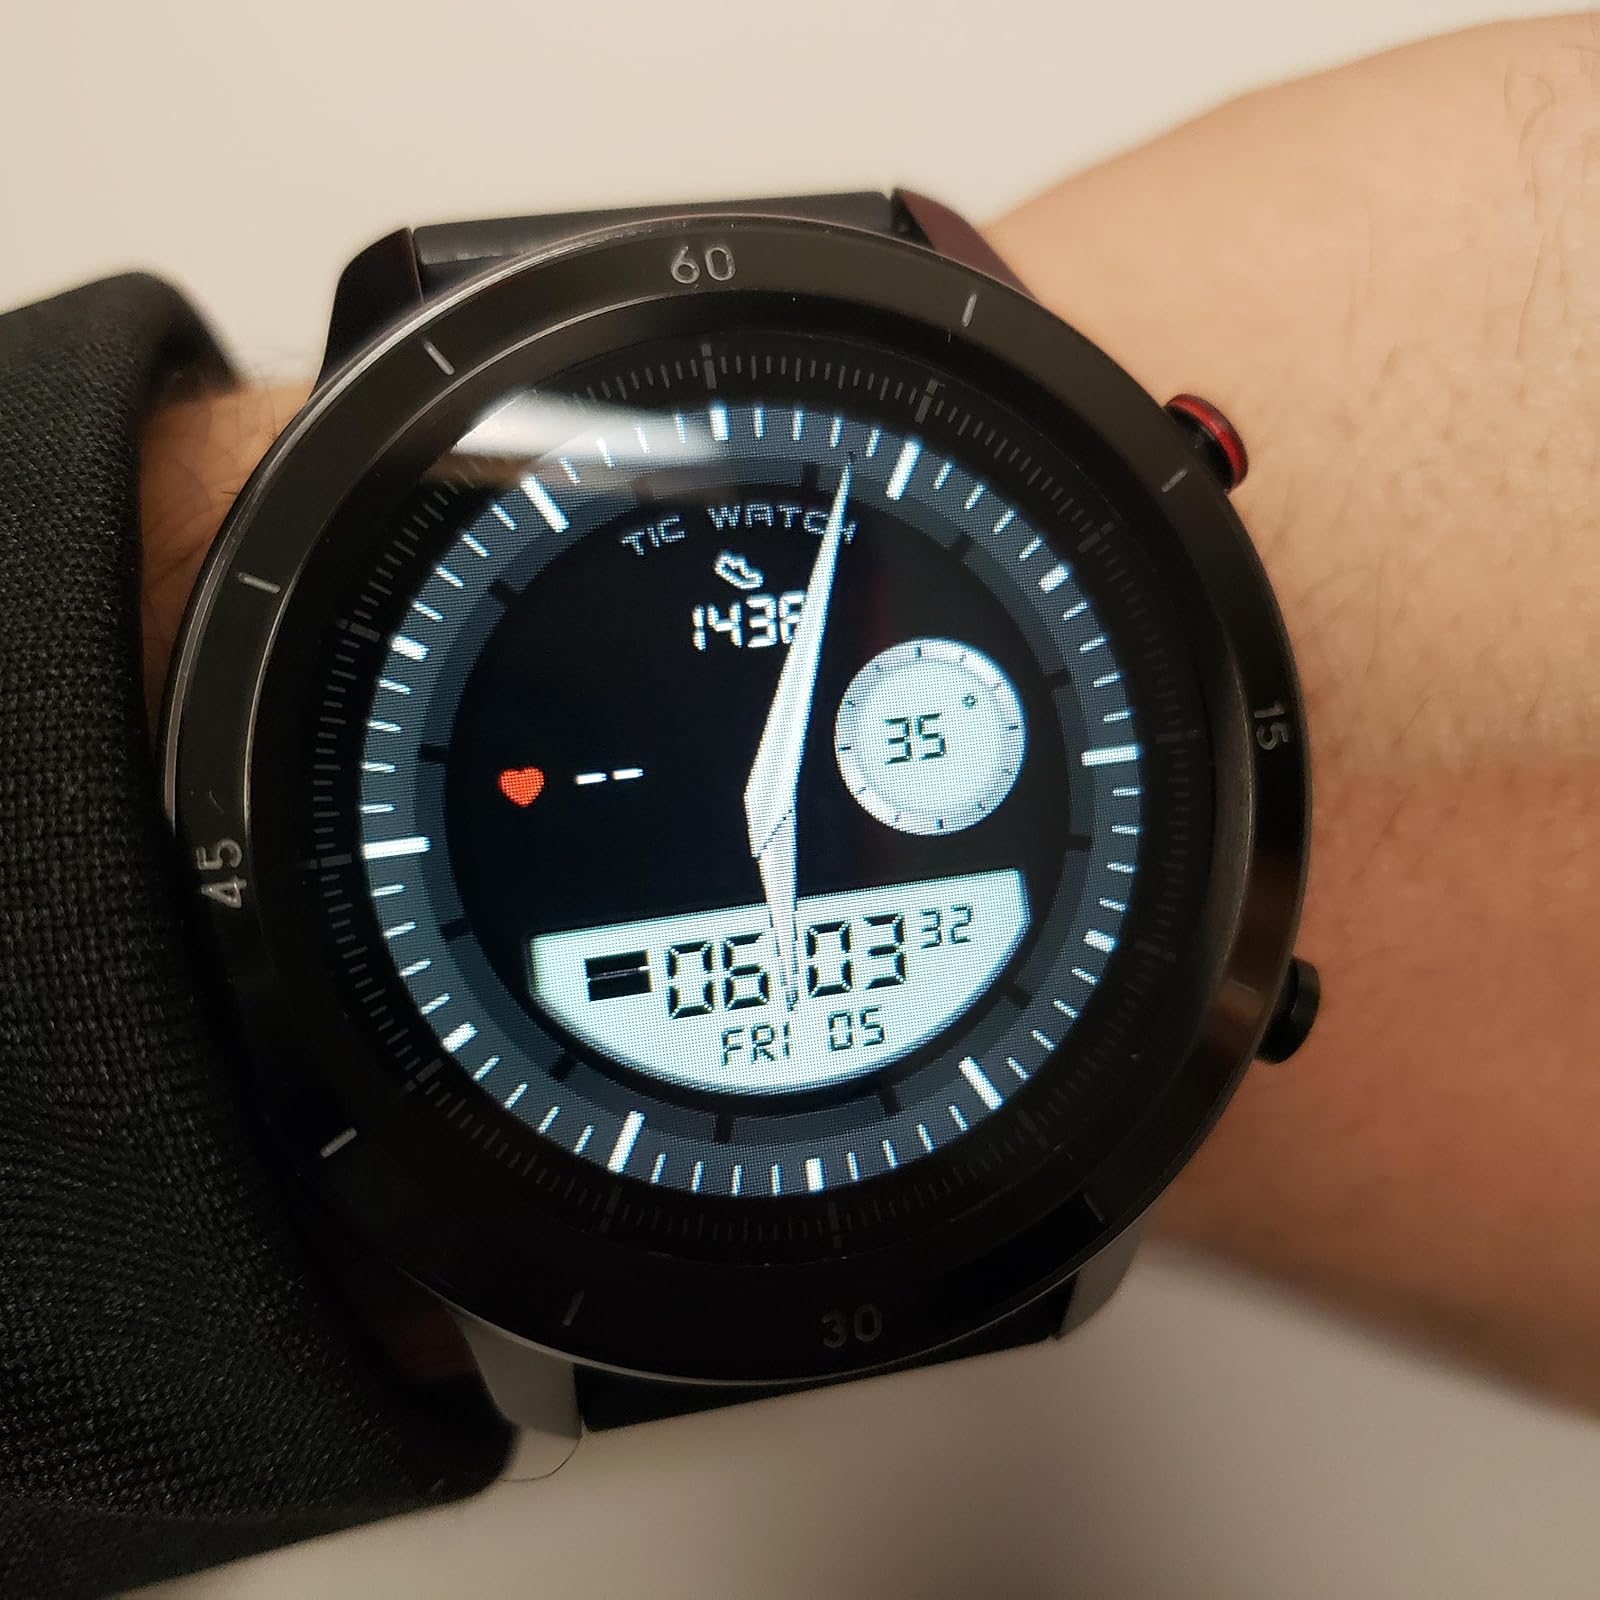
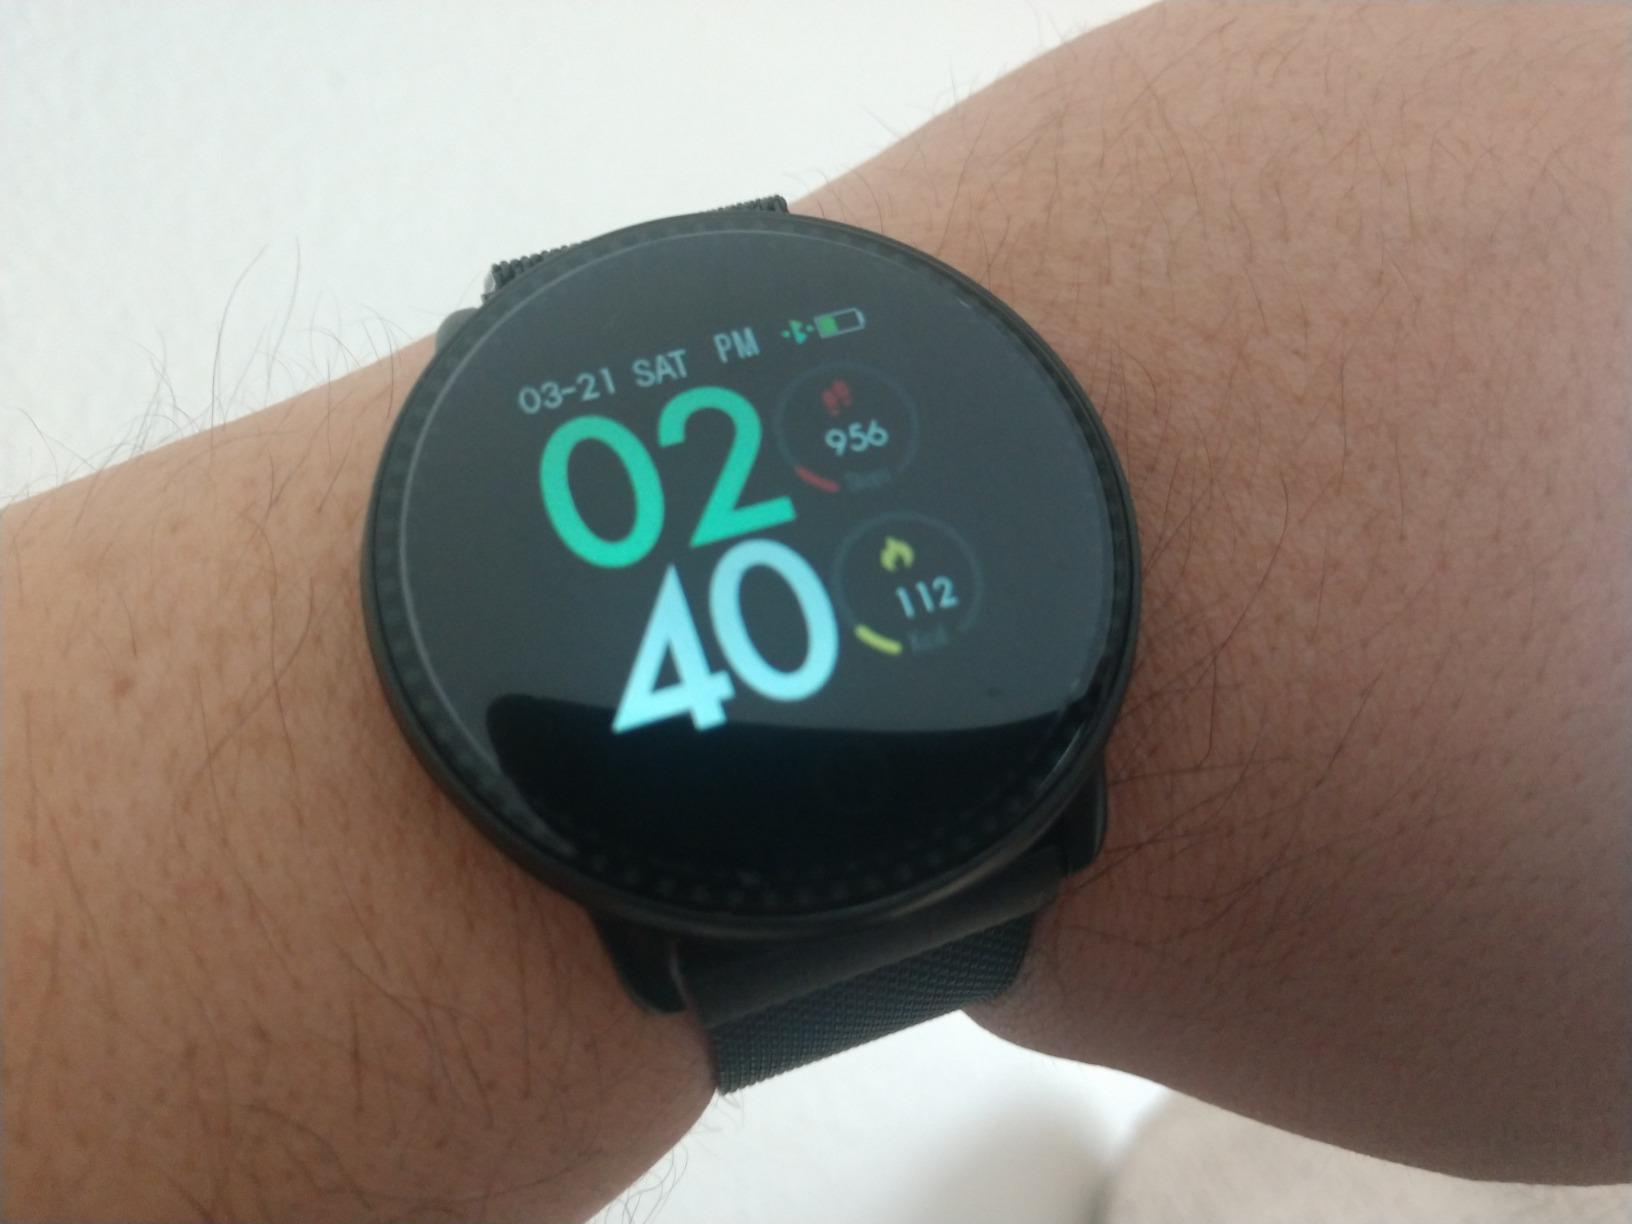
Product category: smartwatch
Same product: no